Solvent Yellow 124

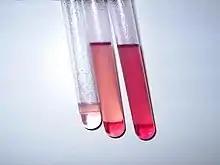
Heating oil detection in Diesel fuel

The UK government expressed concerns about the possibility of "laundering" the dye out of "illicit" fuel, hampering the detection. Denmark expressed concerns about the dye's toxicity.